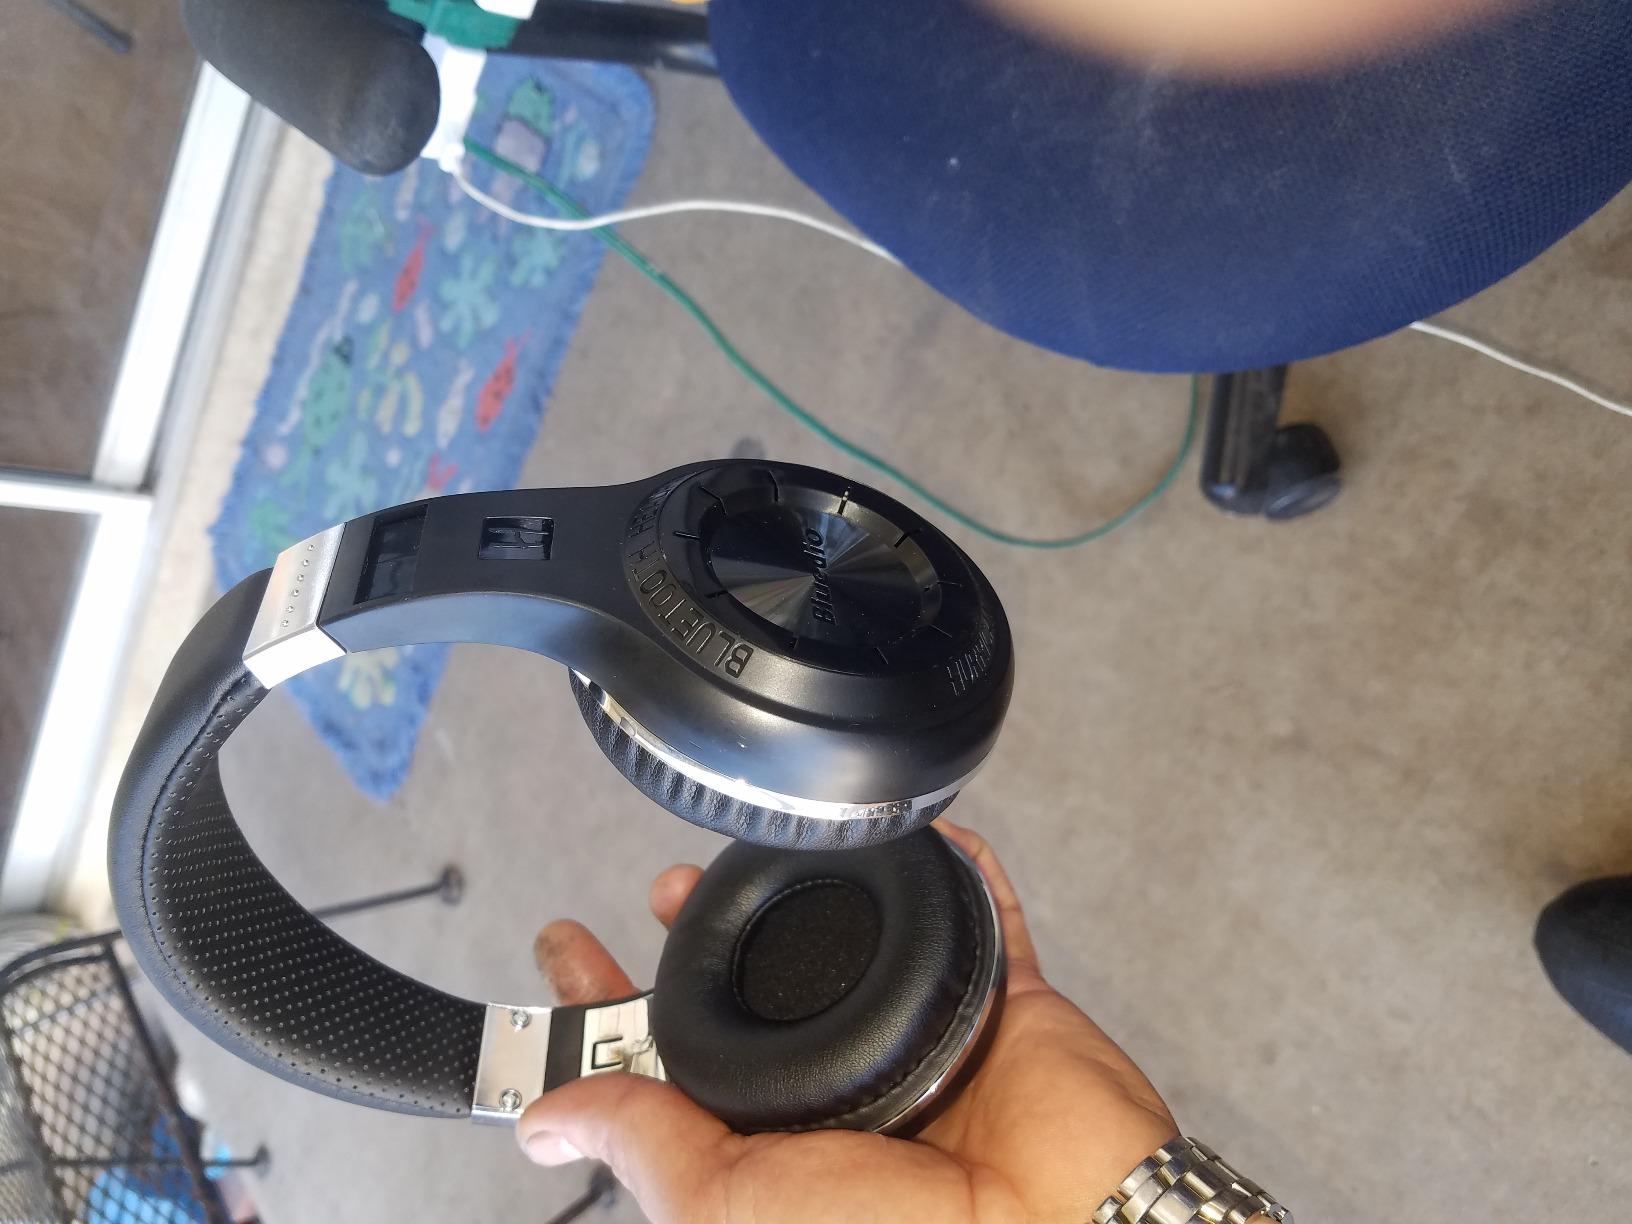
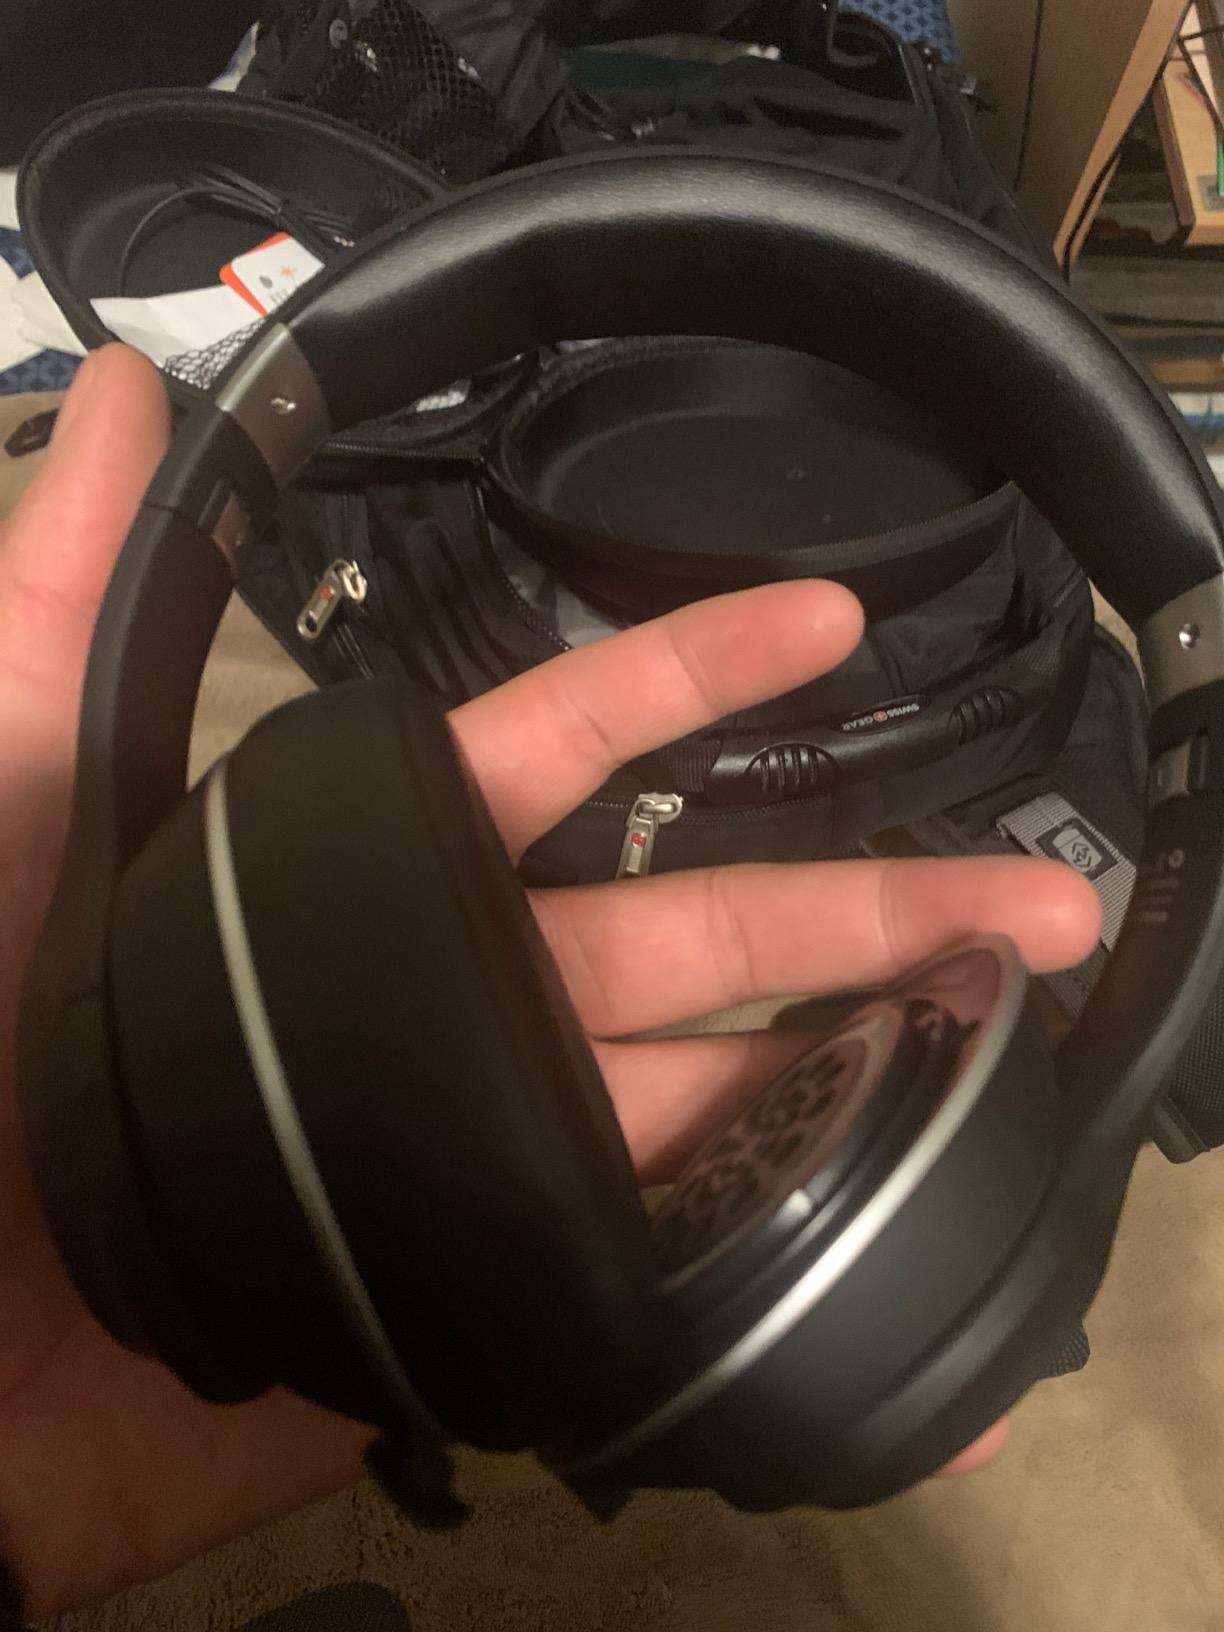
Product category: headphones
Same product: no